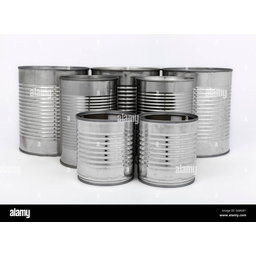
Label: metal